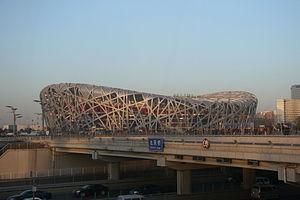
Stade National de Pékin